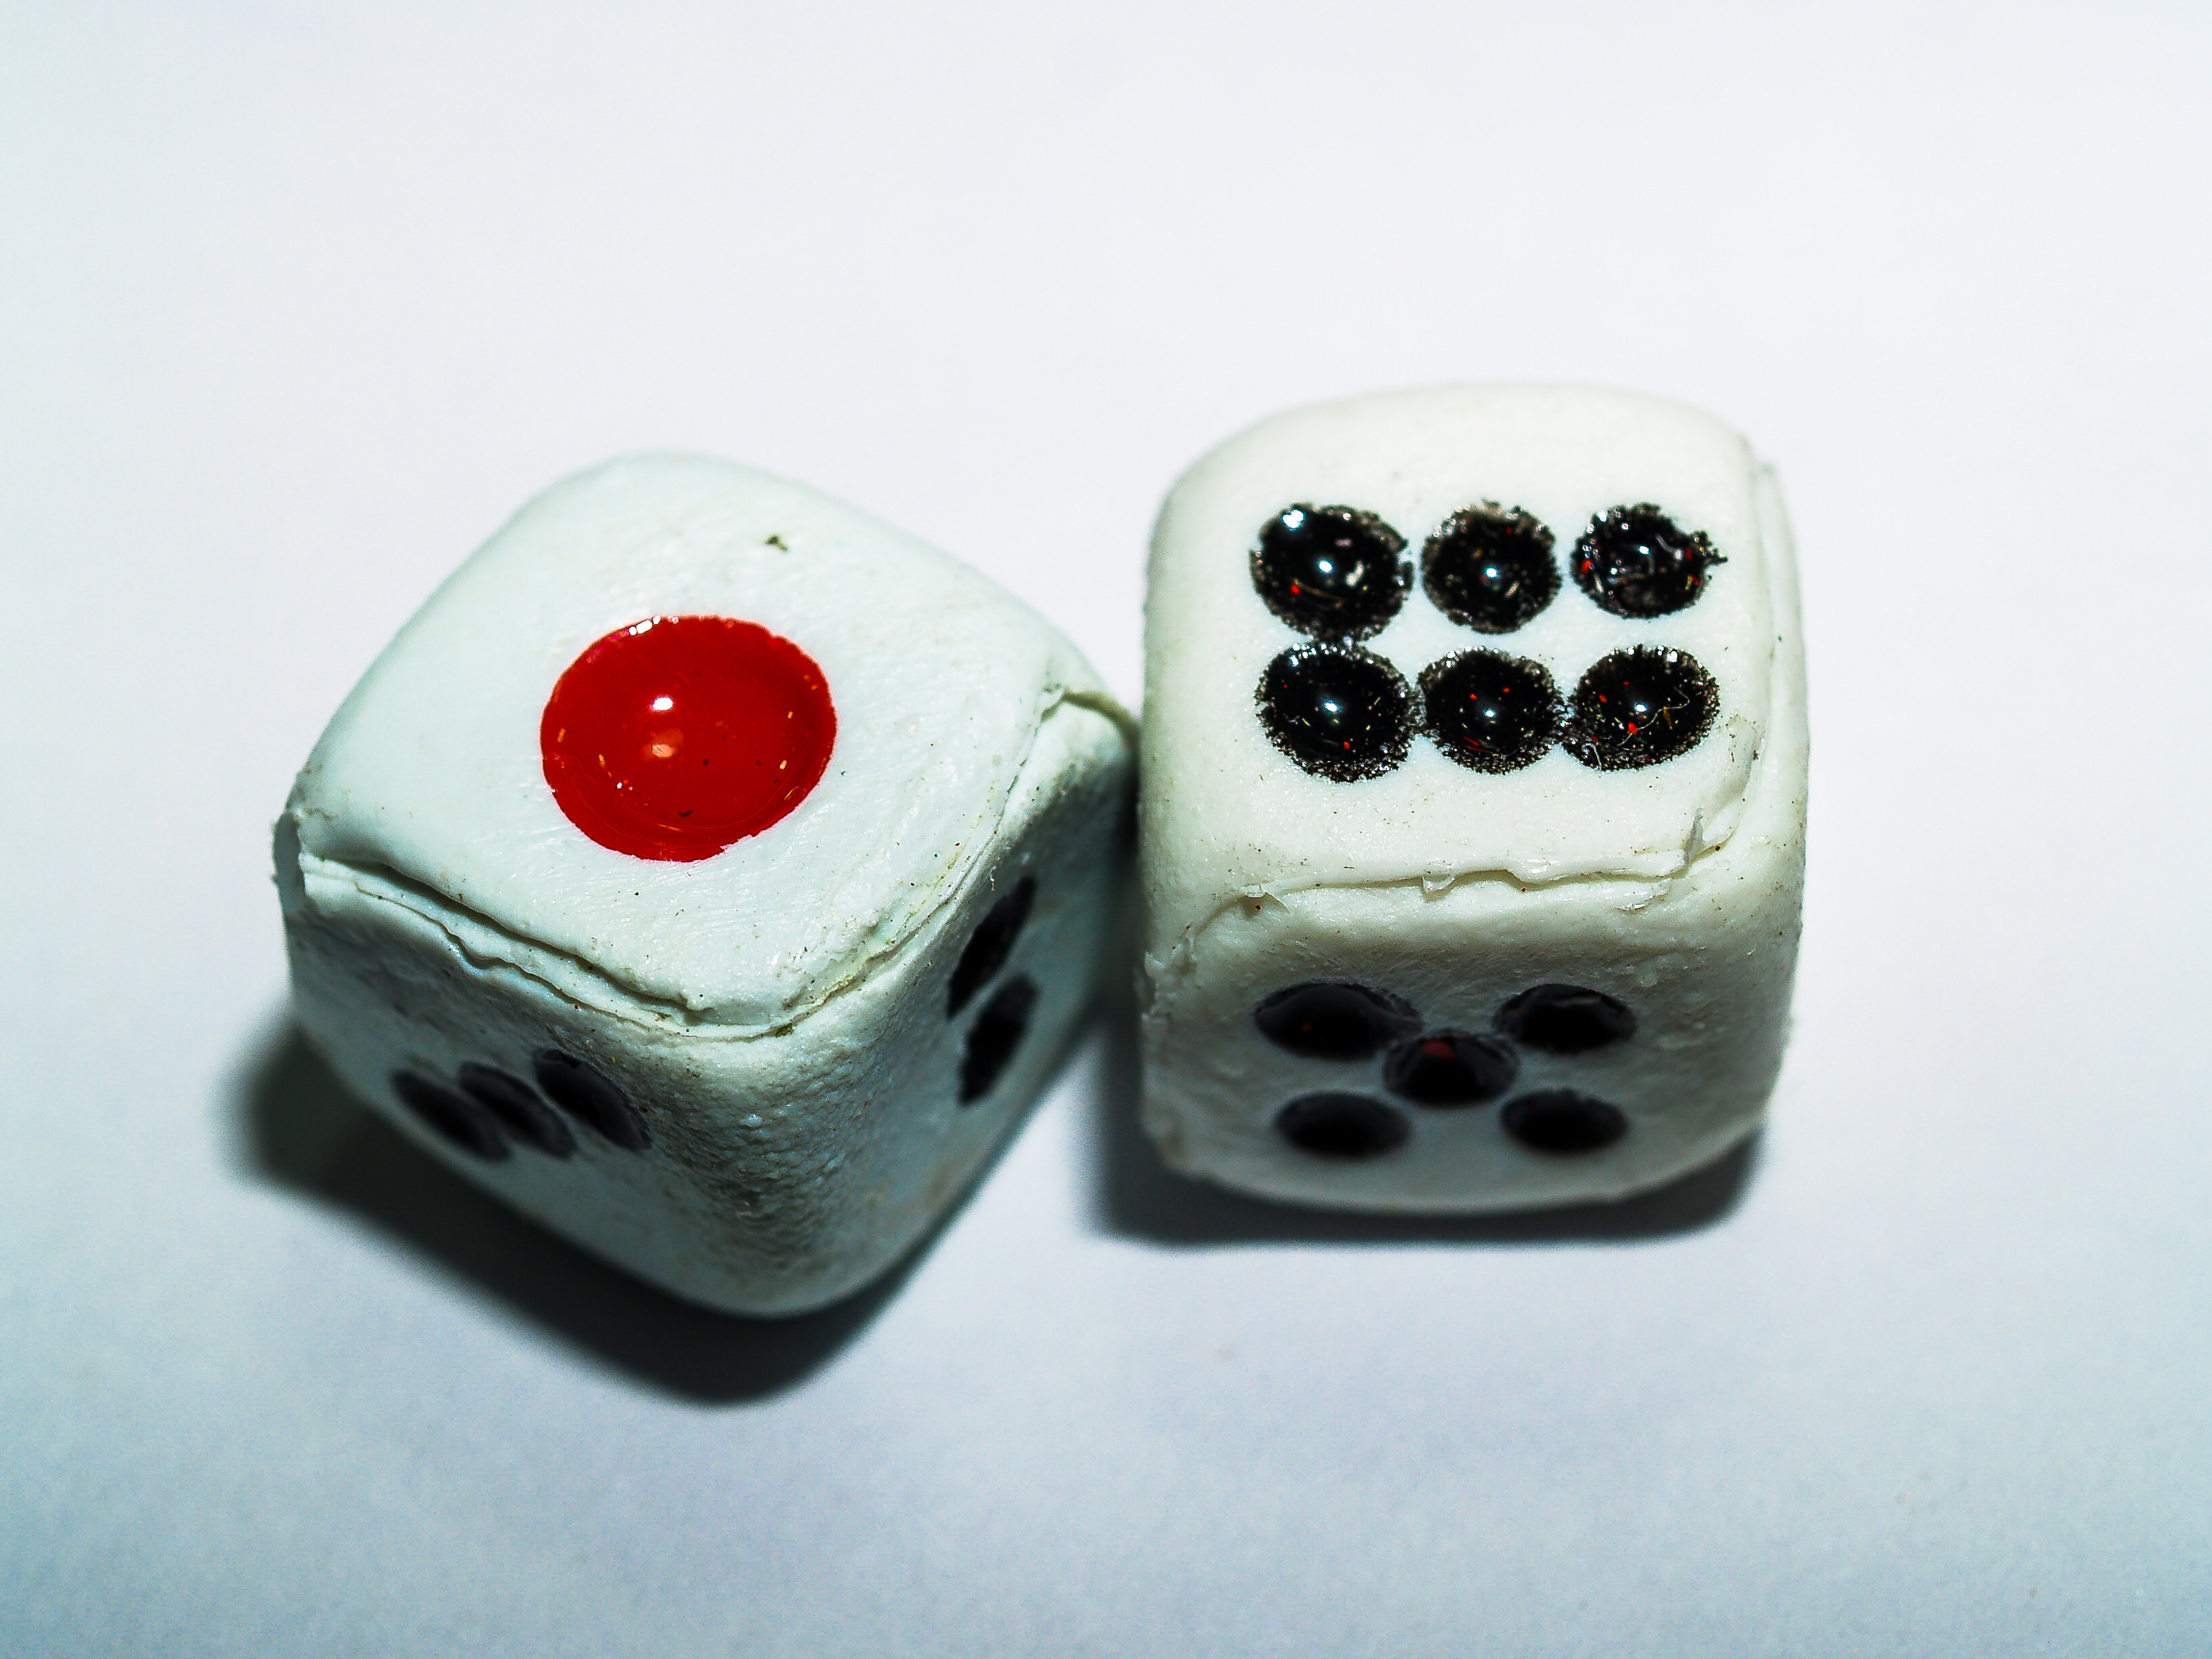
background, betting, board, business, casino, chance, closeup, concept, craps, cube, desk, devices, dice, entertainment, five, fortune, fun, gamble, gambling, game, good, green, hobby, leisure, loss, luck, number, odds, opportunity, play, poker, random, risk, roll, rustic, success, table, tabletop, throwable, throwing, vintage, white, games, dice game, indoor games and sports, recreation, bead